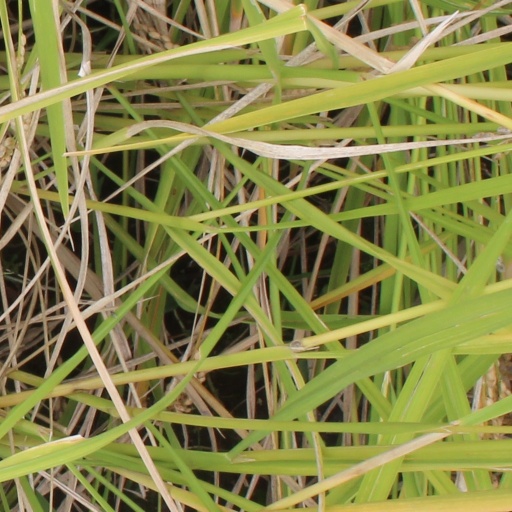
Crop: rice